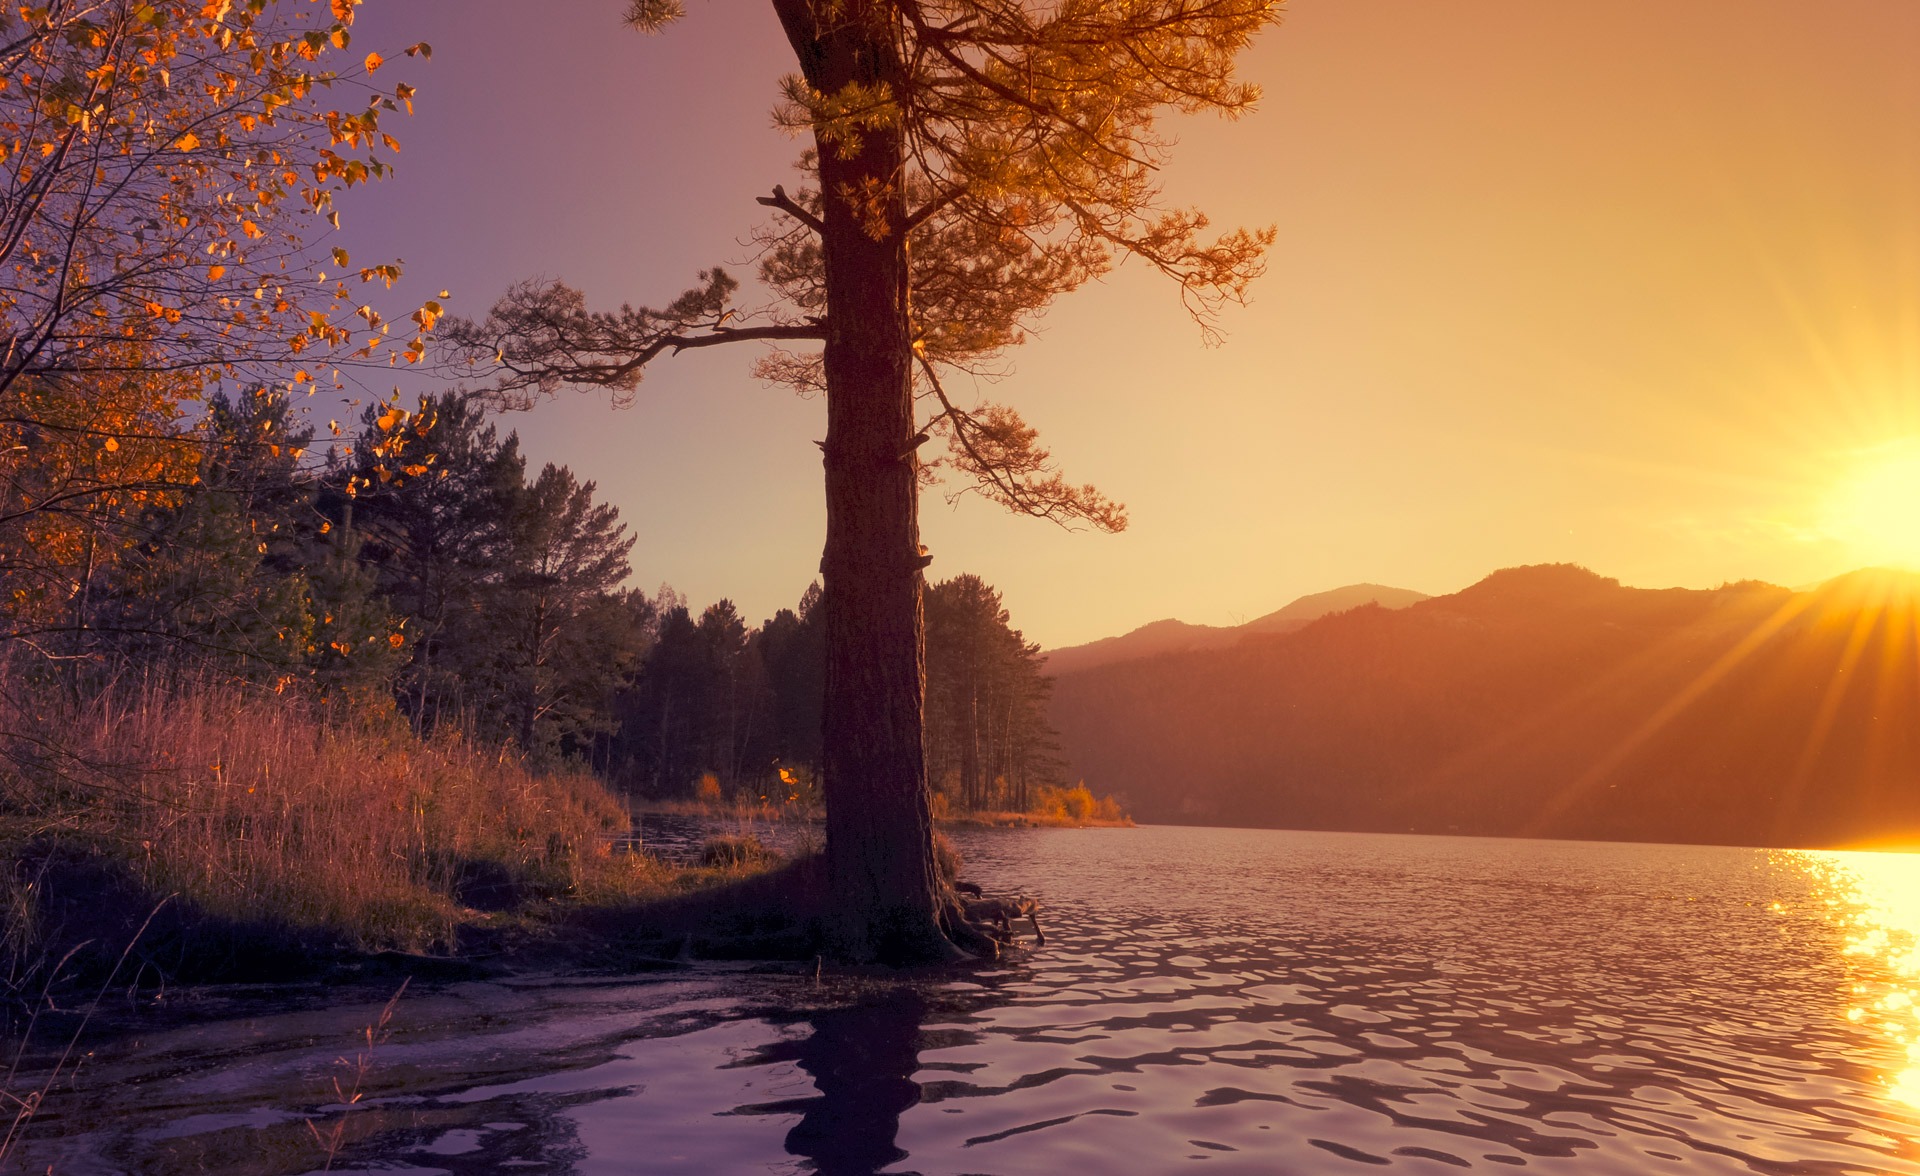
landscape, water, nature, sun, sunrise, sunset, mist, sunlight, morning, fall, lake, dawn, river, dusk, evening, reflection, autumn, season, gold, loch, tale, atmospheric phenomenon